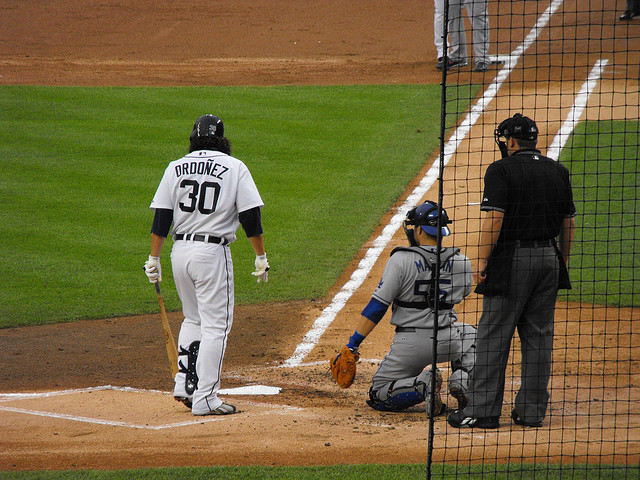
user: Given an image and a question. Answer the question in a short answer. Question: What team does this player # 30 play for? Short Answer:
assistant: yankees